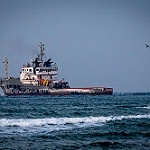
Label: sea